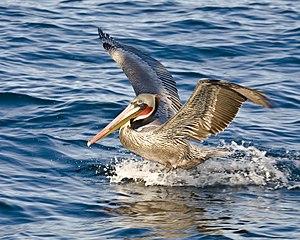
Un Pélican brun (Pelecanus occidentalis) au large d’Avila, Californie, États-Unis.